Museum of Cornish Life

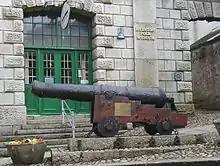
The cannon by the entrance

Museum of Cornish Life (formerly Helston Museum) is a museum situated in the former market town of Helston, Cornwall, England, United Kingdom. It is located immediately behind Helston Guildhall.